Chandu the Magician (film)

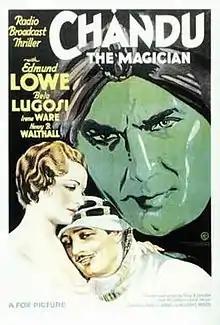

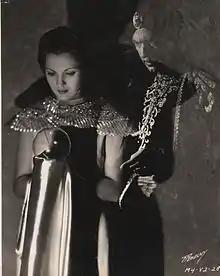
Irene Ware and Bela Lugosi

Chandu the Magician is a 1932 American pre-Code fantasy horror mystery film and starring Edmund Lowe, Irene Ware, Bela Lugosi and Herbert Mundin. Based on the radio play of the same name, written by Harry A. Earnshaw, Vera M. Oldham and R.R. Morgan. The radio series was broadcast from 1932 to 1933, and Fox obtained the rights hoping the film would appeal to a ready-made audience. In 1934 Chandu returned in a twelve part serial, "The Return of Chandu", with Bela Lugosi playing the title role.